Climate change in Italy

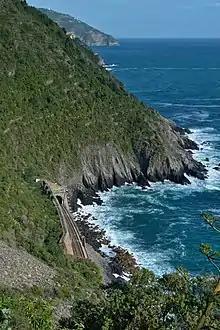
An example of a coastal railway near Vernazza, Italy

There are many coasts in Italy bringing a lot of tourism and people to its ecosystems. Railways are often hailed as one of the better modes of transportation but even they can create a great impact on the surrounding nature. Railways demand flat and even land which is typically not the case by shorelines in Italy, so explosives have been used in the past to even out land for tracks. This is understandably quite impactful to the surrounding ecosystems. These railways near shorelines also suffer stability issues due to the constant erosion from the water nearby, so there is a constant need for protection from the shore with sea walls. The constant need for reconstruction of sea walls with the use of mined resources and sediments from the shoreline has created an issue with coastal squeeze in areas of Italy. Coastal squeeze is the degradation and eventual loss of ecosystems and habitats due to structures made by humans specifically on coasts where the natural process of "landward transgression" spurred on by the rise of the sea level is prevented.